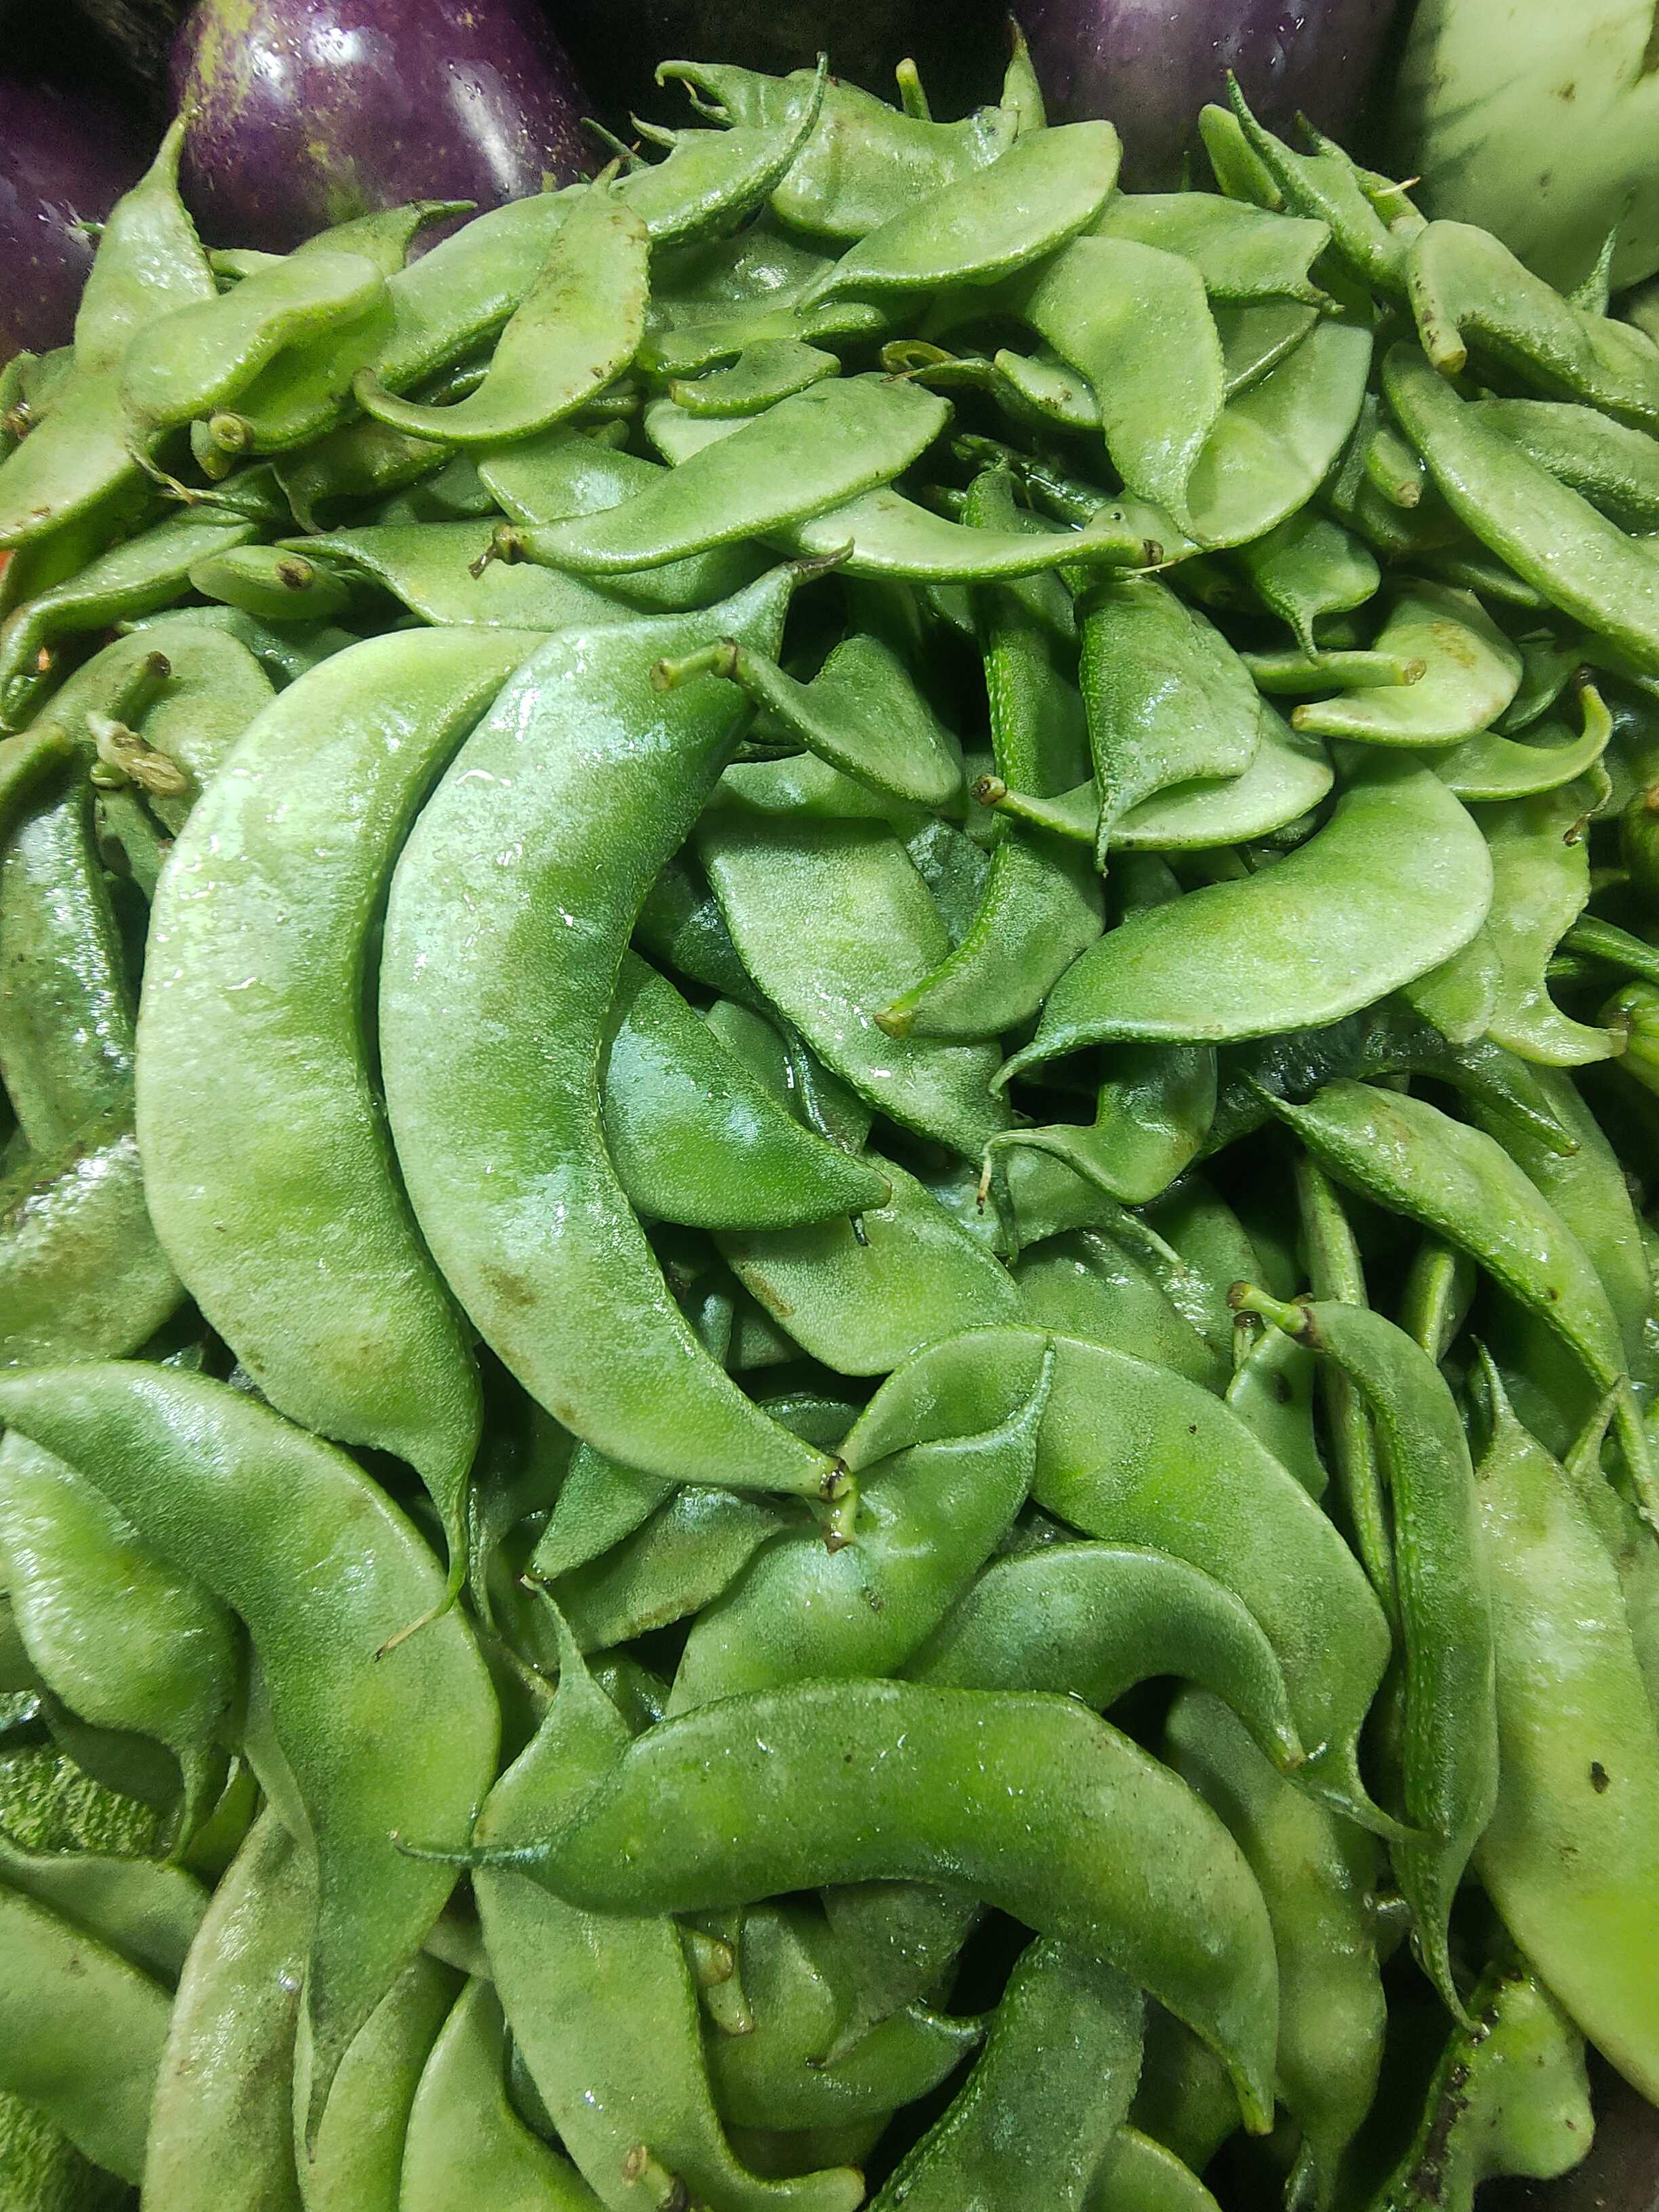
Label: Lablab purpureus